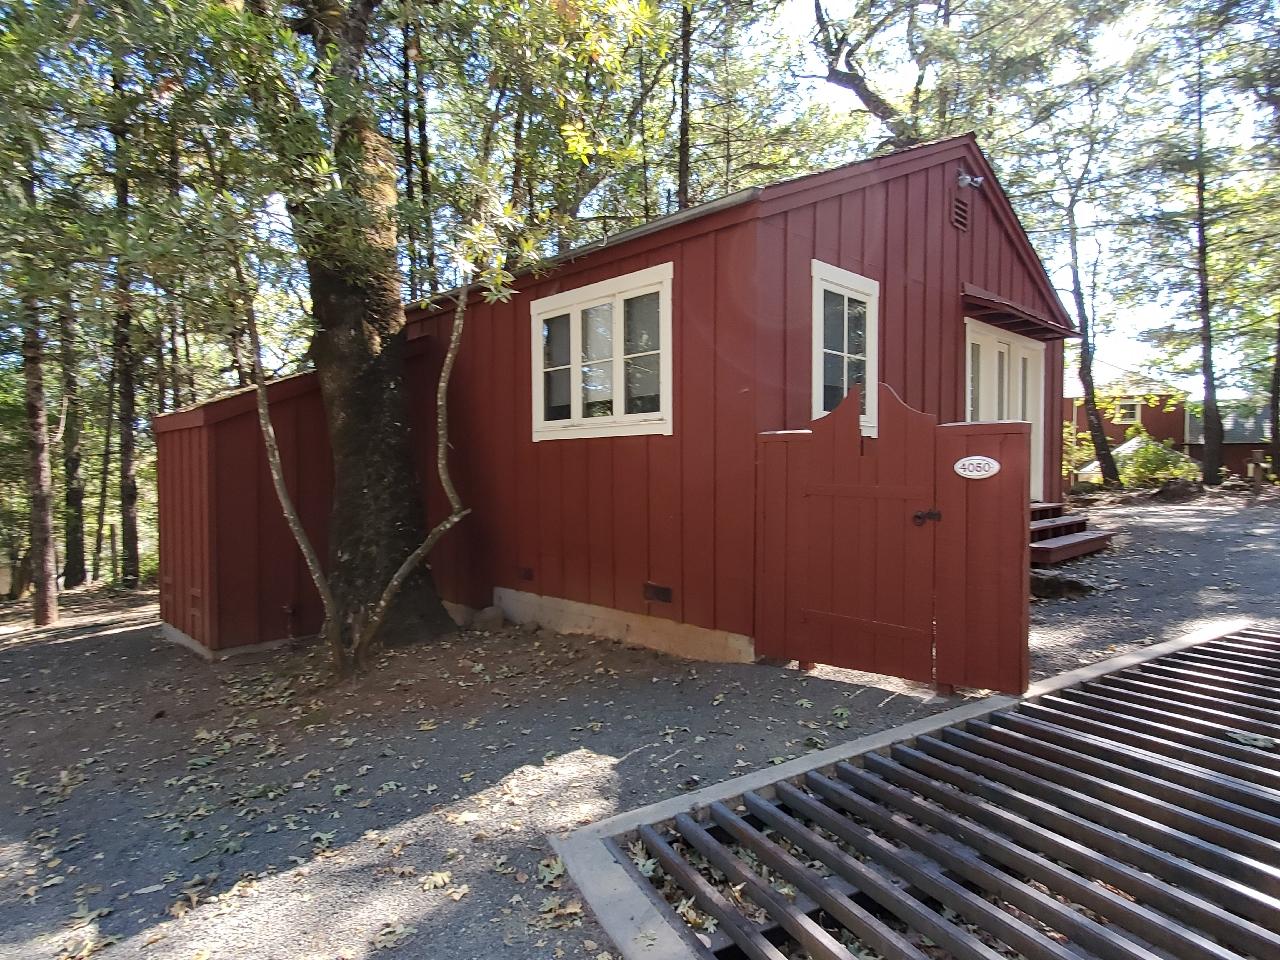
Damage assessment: no_damage